Massif du Mercantour-Argentera

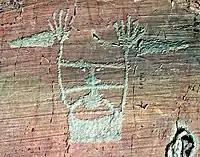
""Sorcier"", a rock engraving from Vallée des Merveilles

The massif is made up of a main range, oriented northwest/southeast, which serves as a natural Franco-Italian border. The crest line of this range represents a little more than 70 km. Four main orographic nodes exceeding 3,000 m altitude can be distinguished, from east to west: